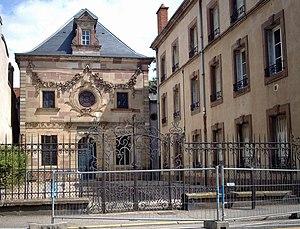
Synagogue de Lunéville à l'est de la France (Meurthe et Moselle),construite en 1786, suite à l'autorisation accordée par Louis XVI, Roi de France, à condition qu'elle ne soit pas visible de la rue. A l'époque, elle fut la 1re construite depuis le Moyen-Age. et reste l'une des plus ancienne subsistant à ce jour This building is classé au titre des Monuments Historiques. It is indexed in the Base Mérimée, a database of architectural heritage maintained by the French Ministry of Culture,
L’histoire des Juifs en Lorraine tient au caractère spécifique de la région qui fut longtemps terre d’Empire. Elle remonte peut-être à l'époque romaine, avec certitude au haut Moyen Âge : la présence de Juifs est attestée à Metz au IXᵉ siècle. Vers 960 naît dans cette ville le rabbin Guershom ben Yehouda, dit le « luminaire de l’exil ». L’édit de 1394 ordonnant l’expulsion des Juifs du royaume de France n'y est pas applicable, puisque la Lorraine fait partie du Saint-Empire. Avec les Juifs comtadins, la communauté des Juifs lorrains, peut-être moins connue, moins illustre ou bénéficiant d’un patronage moins prestigieux, constitue le creuset, la matrice des communautés qui feront l’histoire des Juifs en France, quand la présence des Juifs sera tolérée, permise puis légale sur la terre française.
La synagogue de Lunéville est une synagogue construite en 1786 à Lunéville dans le département de Meurthe-et-Moselle, au 5 rue Castara. C'est la seconde synagogue construite dans le royaume de France depuis l'expulsion des juifs en 1394, après celle de Phalsbourg, depuis remplacée.
La présente liste de synagogues de France ne se veut pas exhaustive.
Cette page concerne les événements qui se sont produits au dix-huitième siècle en Lorraine.
Inventaire du patrimoine juif de Lorraine, classé par département et par lettre alphabétique de communes.
Une synagogue est un lieu de culte juif.